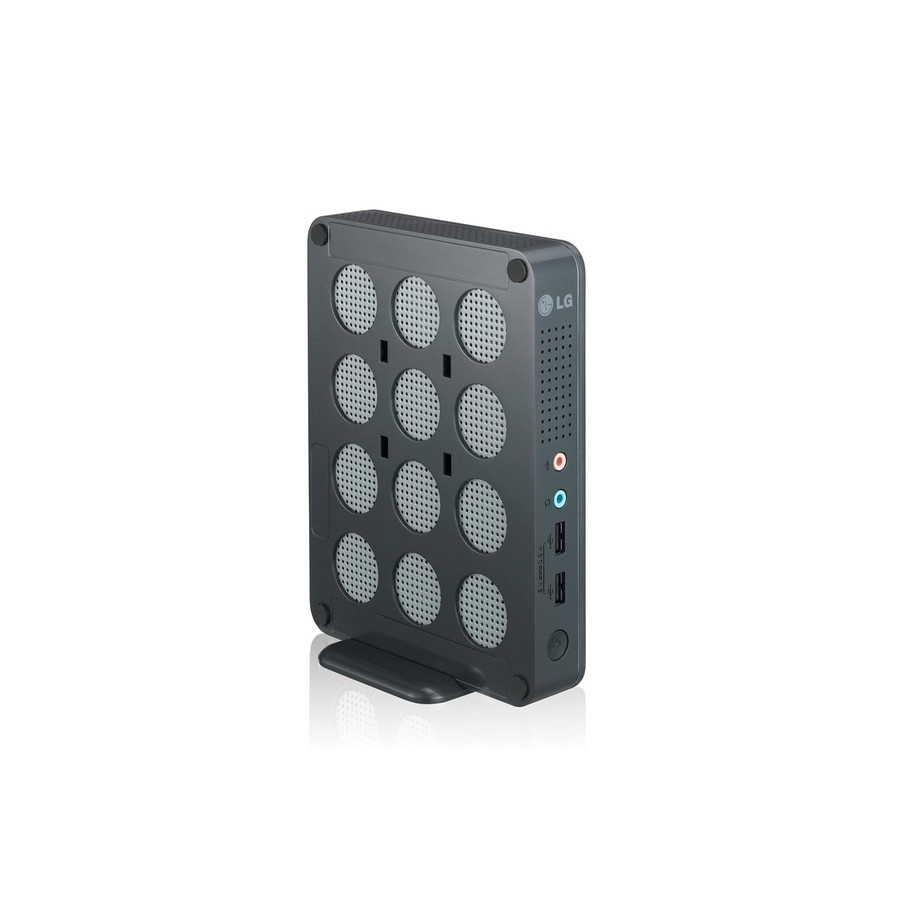
LG Zero Client Box Type with Teradici TERA 2321 Chipset with PCoIP Protocol CBV42-BP
Teradici TERA 2321 Chipset with PCoIP Protocol Low Power Consumption Fanless Design Extended Connectivity Options Easy Installation Why Cloud Computing Efficiency and High-level Security LG offers various zero client form factors. LG's many different kinds of zero client line-up can add value to your work environment with better performance. LG Zero Client Powerful & Secure Cloud Computing CBV42-BP with teradici PCoIP®* performs HW decoding, which helps CPU to enable more tasks and save battery life**. And no data will be found once CBV42-BP is unplugged, so users can experience high level of security. *Teradici TERA2321 PCoIP® Processor chipset. **Actual battery time may vary depending on network connectivity and use. Multiple Ports Enormous Expandability - (1) Microphone In - (2) Headphone Out - (3) USB 2.0 - (4) DVI-I - (5) DisplayPort - (6) Gigabit Ethernet Fanless Design Only the Fanless Design The fanless design of the CBV42-BP helps to create a more pleasant office environment by decreasing the noise from the Thin Client as well as decreasing the heat it emits #information ul, #information li {margin-left:2rem;} Processor Processor manufacturer: Teradici Processor family: Teradici Processor model: TERA2321 Memory Internal memory: 0.512 GB Network Ethernet LAN: Y Cabling technology: 10/100/1000Base-T(X) Wake-on-LAN ready: Y Supported protocols: PCoIP Ports & interfaces Ethernet LAN (RJ-45) ports: 1 USB 2.0 ports quantity: 6 Microphone in: Y Headphone outputs: 1 DisplayPorts quantity: 1 DVI-I ports quantity: 1 DVI-D ports quantity: 2 Design Product colour: Black VESA mounting: Y Display Menu languages: Simplified Chinese, Traditional Chinese, German, English, Spanish, French, Greek, Italian, Japanese, Korean, Portuguese Software Operating system installed: PCoIP Power Power supply: 24 W AC input voltage: 100 - 240 V AC input frequency: 50 - 60 Hz Power consumption (typical): 6 W Certificates Certification: VMware Sustainability Sustainability certificates: CE, REACH, RoHS Weight & dimensions Width: 70 mm Depth: 144 mm Height: 189 mm Width (without stand): 3.1 cm Depth (without stand): 14.4 cm Height (without stand): 18.5 cm Weight: 660 g Packaging data Package width: 266 mm Package depth: 155 mm Package height: 199 mm Package weight: 1.33 kg Logistics data Harmonized System (HS) code: 84713000 #specification ul, #specification li {margin-left:2rem;}
Brand: LG
Category: Electronics > Computers > Thin & Zero Clients > Zero Client Computers